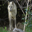
Label: wolf